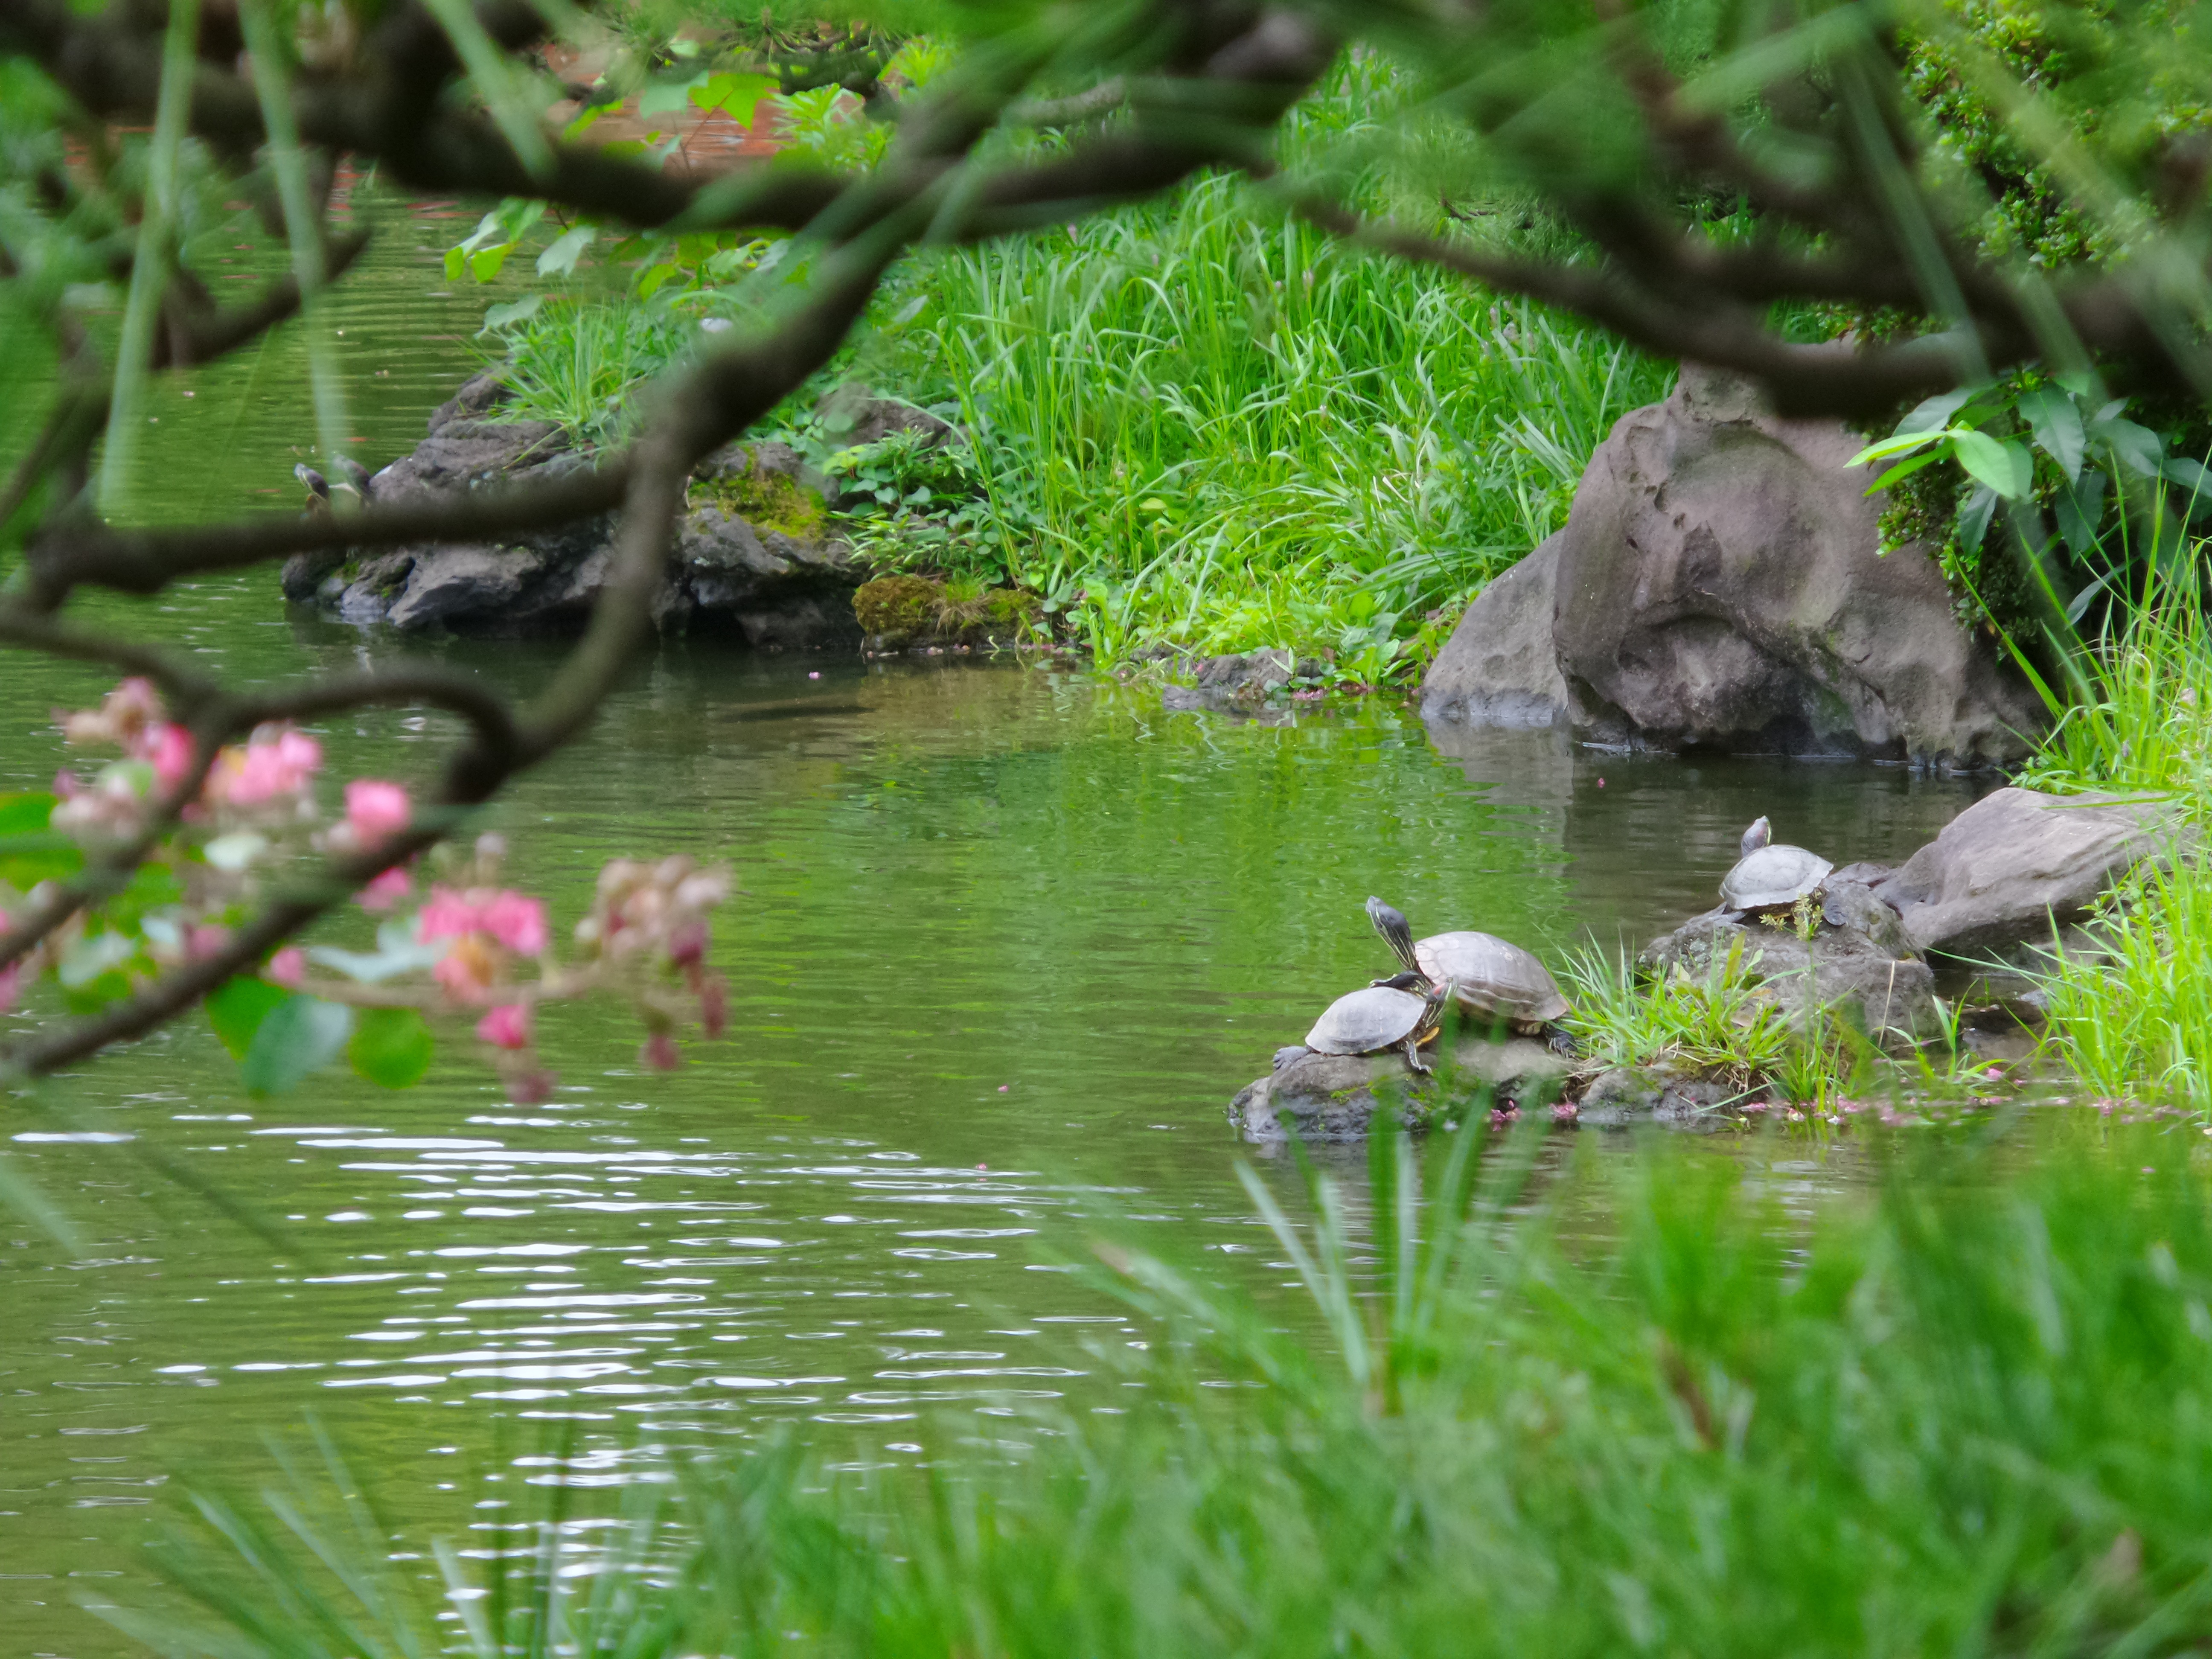
bird, flower, pond, wildlife, stream, green, jungle, botany, turtle, garden, japan, fauna, duck, wetland, water bird